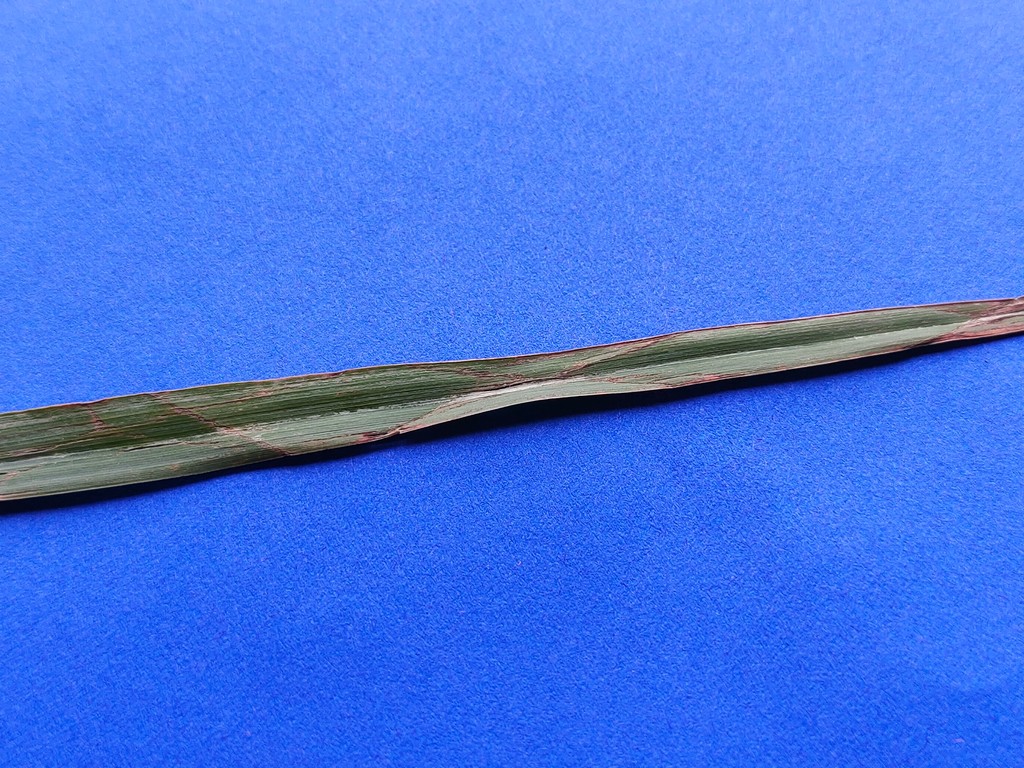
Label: Unhealthy